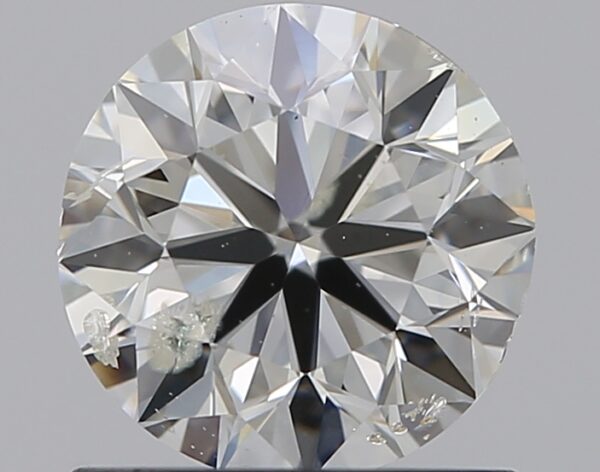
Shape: round
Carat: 1
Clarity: SI2
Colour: H
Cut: EX
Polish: EX
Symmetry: VG
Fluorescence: N
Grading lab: IGI
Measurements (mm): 6.32 x 6.24 x 3.97